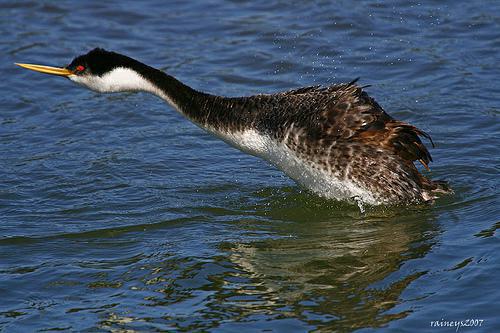
A photo of a western grebe